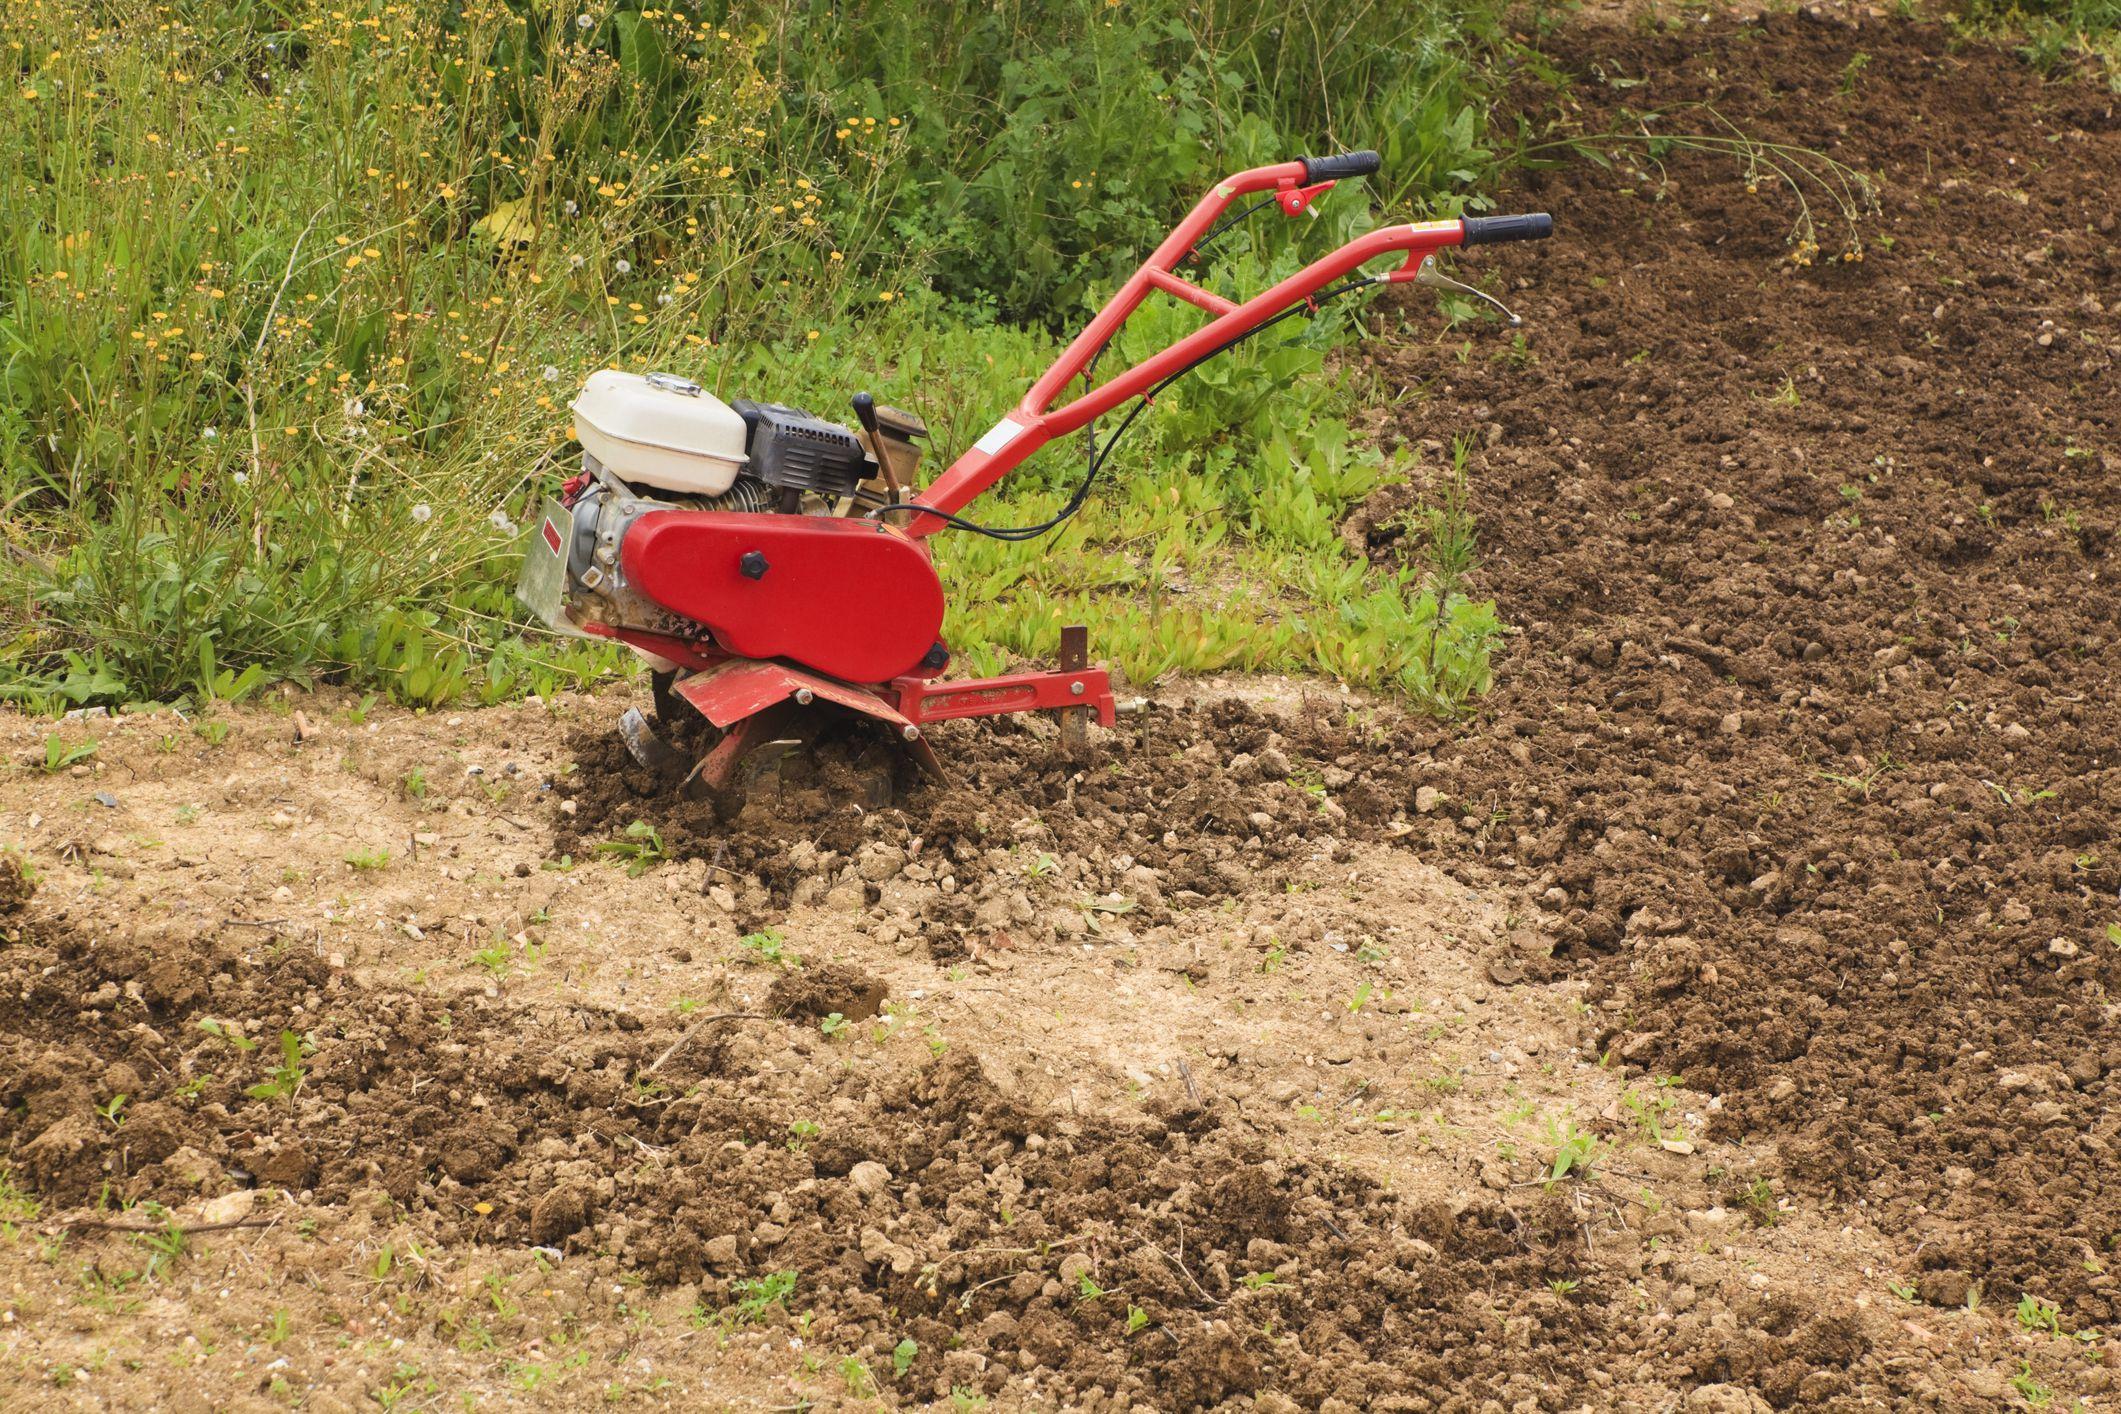
Mashine ya kilimo ya kisasa inayotumia mota kutifua udongo kwa majembe yaliyopo chini yake, yakiwa yanafanya kazi kwa kusukumwa na mkulima.